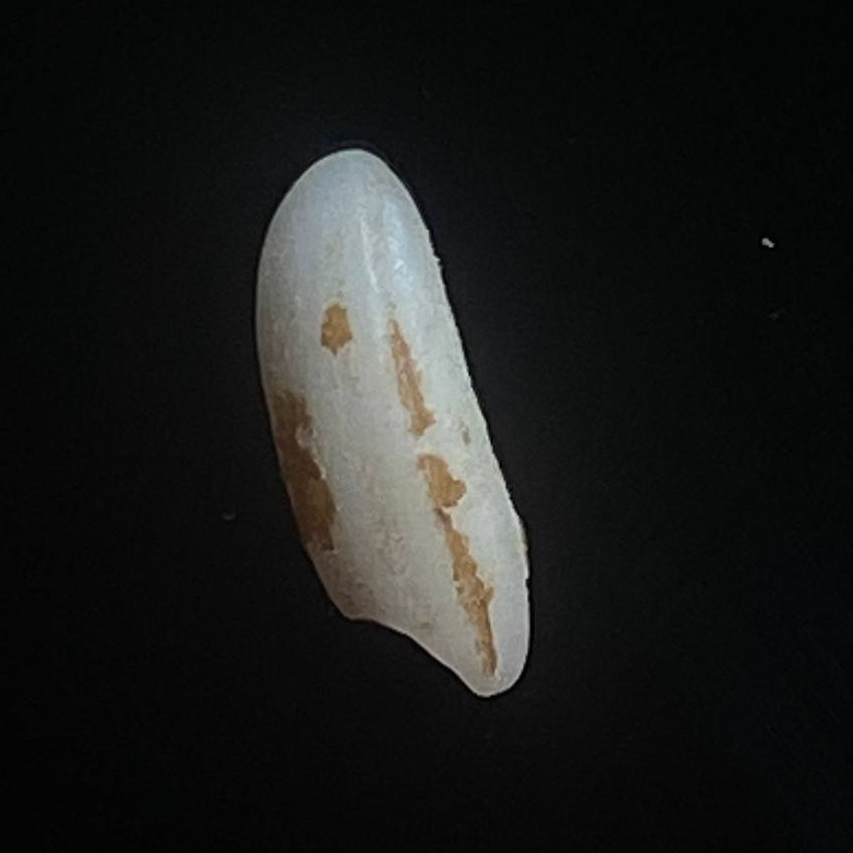
Rice variety: Lal_Binni